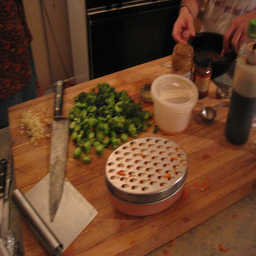
The vegetables are on the counter in the kitchen.
A cutting board with several items being used to prepare a dish
a cutting board covered with a grater, knife and some cut celery
A cutting board topped with diced up greens.
A large kitchen knife lies on a table with chopped vegetables.